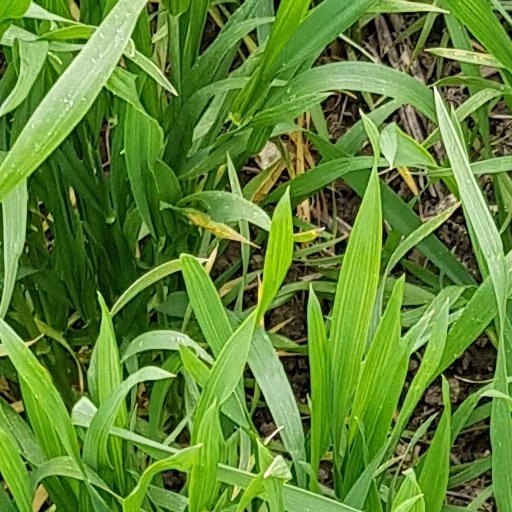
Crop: wheat